Writing about music is like dancing about architecture

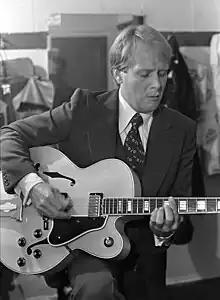
Musical comedian Martin Mull (pictured in 1976) is thought to have originated the quote, although an earlier variation of the line from the early 20th-century has been documented.

"Writing about music is like dancing about architecture" is a maxim used to express the futility of translating music through words. It may be employed as an argument for dismissing music criticism altogether.